Jerusalem International YMCA

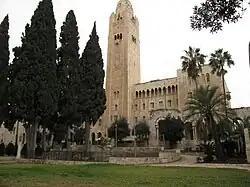
YMCA Jerusalem

Jerusalem International YMCA is a YMCA branch in Jerusalem established in the early twentieth century.